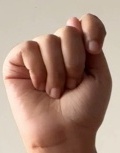
ASL sign: T